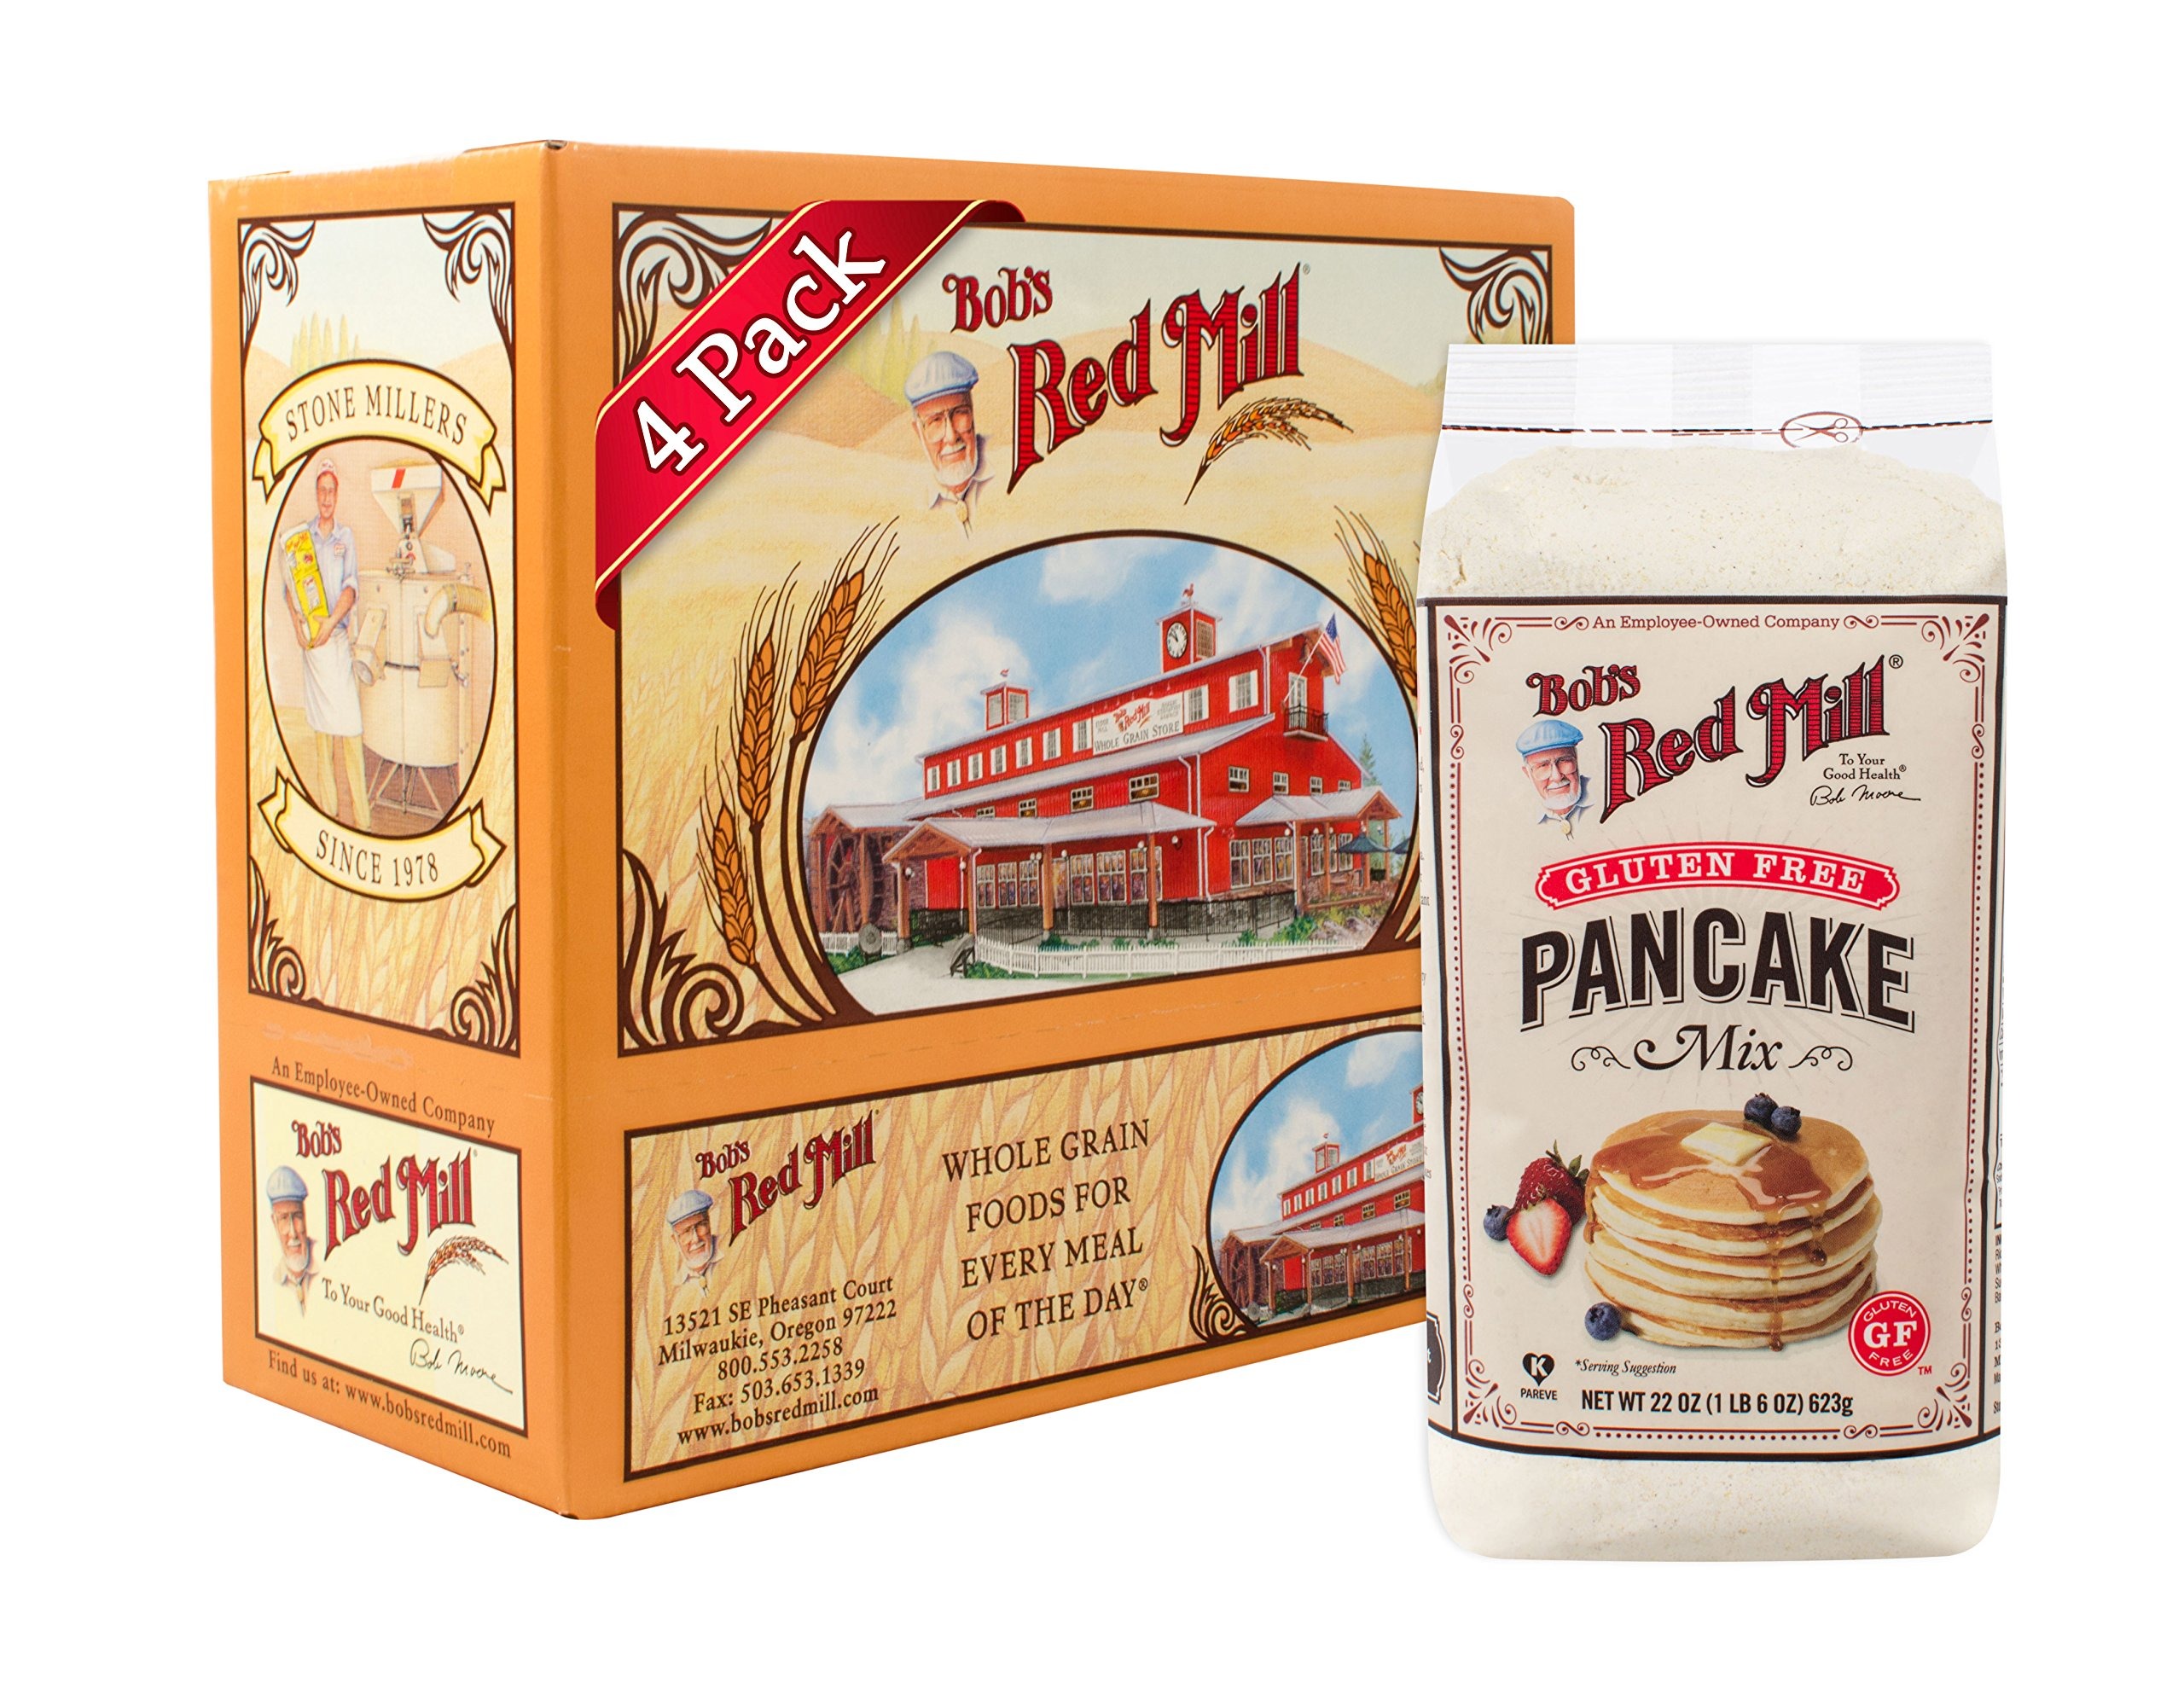
Item Name: Bob's Red Mill Gluten Free Pancake Mix, 22-ounce (Pack of 4)
Bullet Point 1: Gluten Free: to assure the integrity of our gluten free products, we’ve built a separate 100% Gluten Free facility
Bullet Point 2: Stone Ground deliciousness: made with a unique blend of gluten free ingredients, including whole grain stone ground sorghum flour and brown rice flour
Bullet Point 3: Vegan: this product does not include eggs, dairy or honey
Bullet Point 4: Bob's Red Mill: make folks a little happier: it’s the idea that keeps our stone mills grinding to fill every bag with wholesome goodness
Bullet Point 5: Wholesome Goodness: gluten Free Pancake mix makes light and fluffy flapjacks and crisp, golden waffles that raise the standard of how good gluten Free foods can taste
Value: 88.0
Unit: Ounce

Price: 6.64